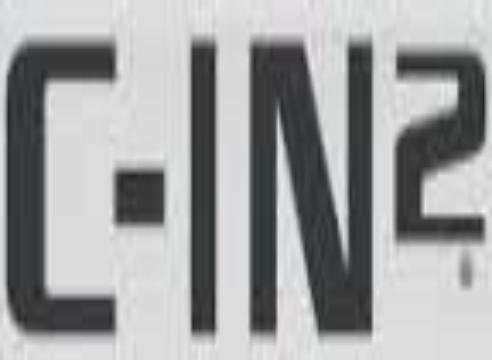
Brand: C-IN2
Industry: Clothes